Del Desierto Lake

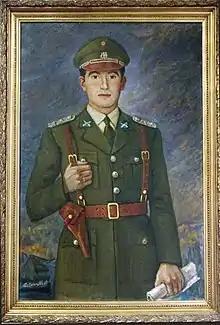
Chilean Carabineros Lieutenant Hernán Merino Correa

This conflict climaxed with the death of Chilean Lieutenant Hernán Merino in combat with the Argentine National Gendarmerie on November 6, 1965. The dispute was resolved on October 21, 1994, by the decision of an arbitration tribunal, which ruled in favor of Argentina in an area of that was in dispute. The decision was validated on October 13, 1995, when the same tribunal rejected Chile's request for reconsideration.